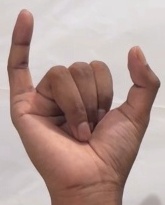
ASL sign: Y